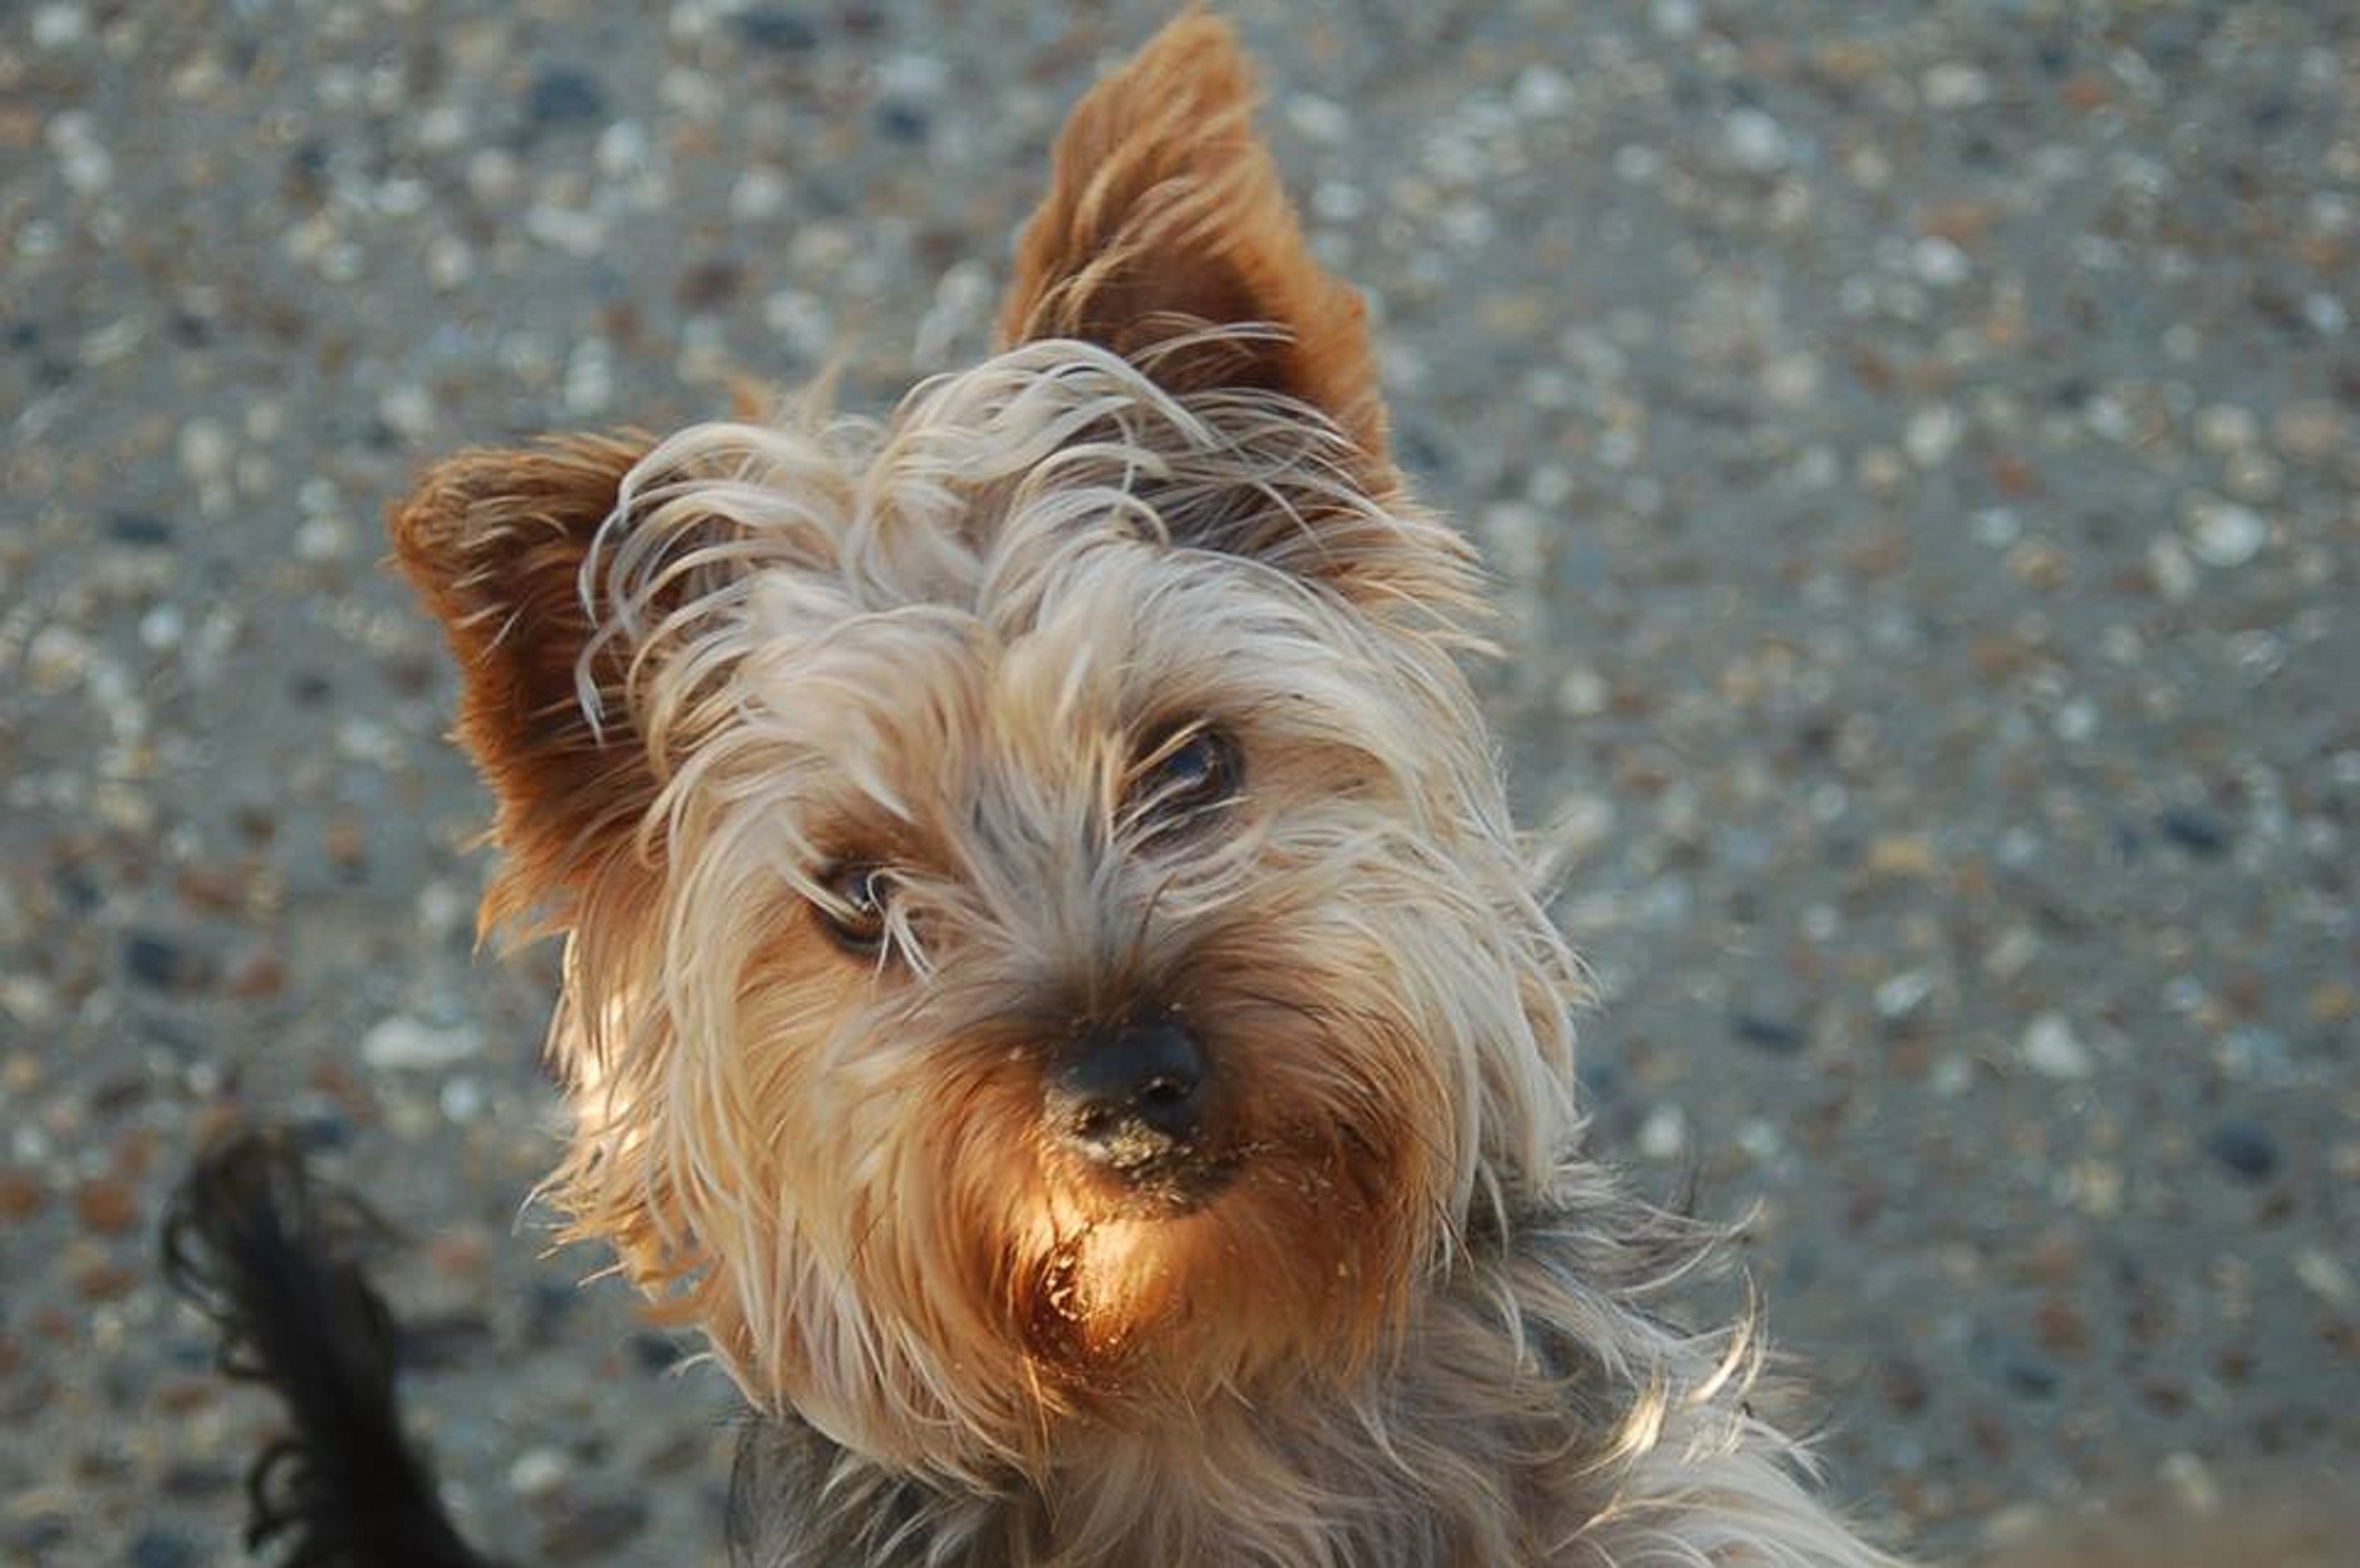
hair, dog, animal, cute, pet, small, brown, mammal, face, yorkshire, little, yorkie, vertebrate, adorable, dog breed, terrier, breed, doggy, pedigree, yorkshire terrier, cairn terrier, australian silky terrier, dog like mammal, carnivoran, australian terrier, schnoodle, glen of imaal terrier, biewer terrier, norwich terrier, norfolk terrier, welsh terrier